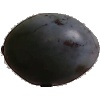
Label: Plum 3